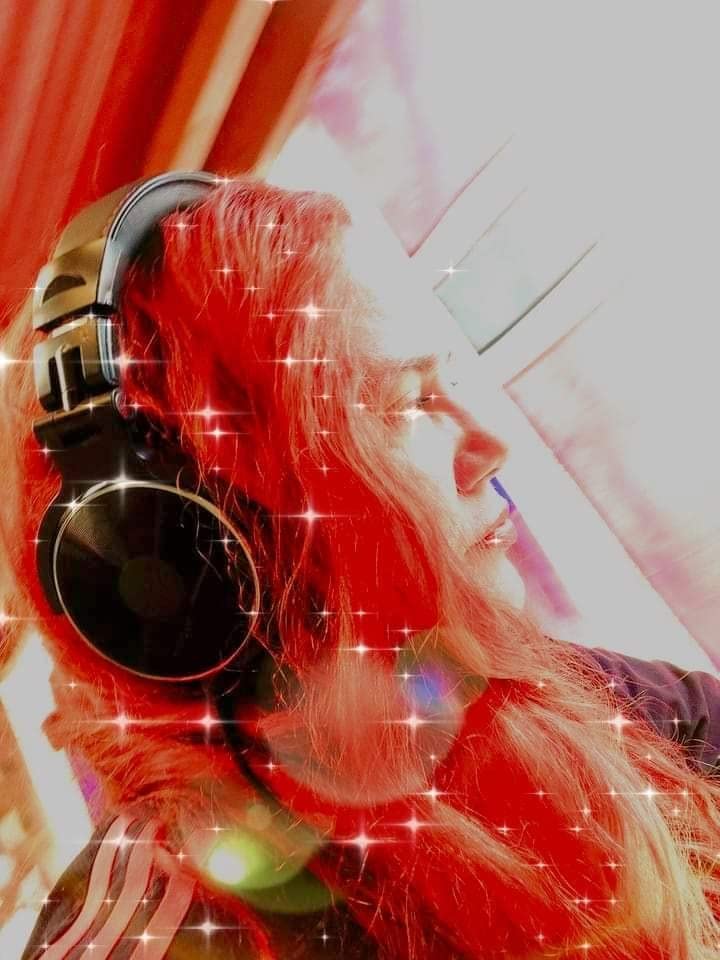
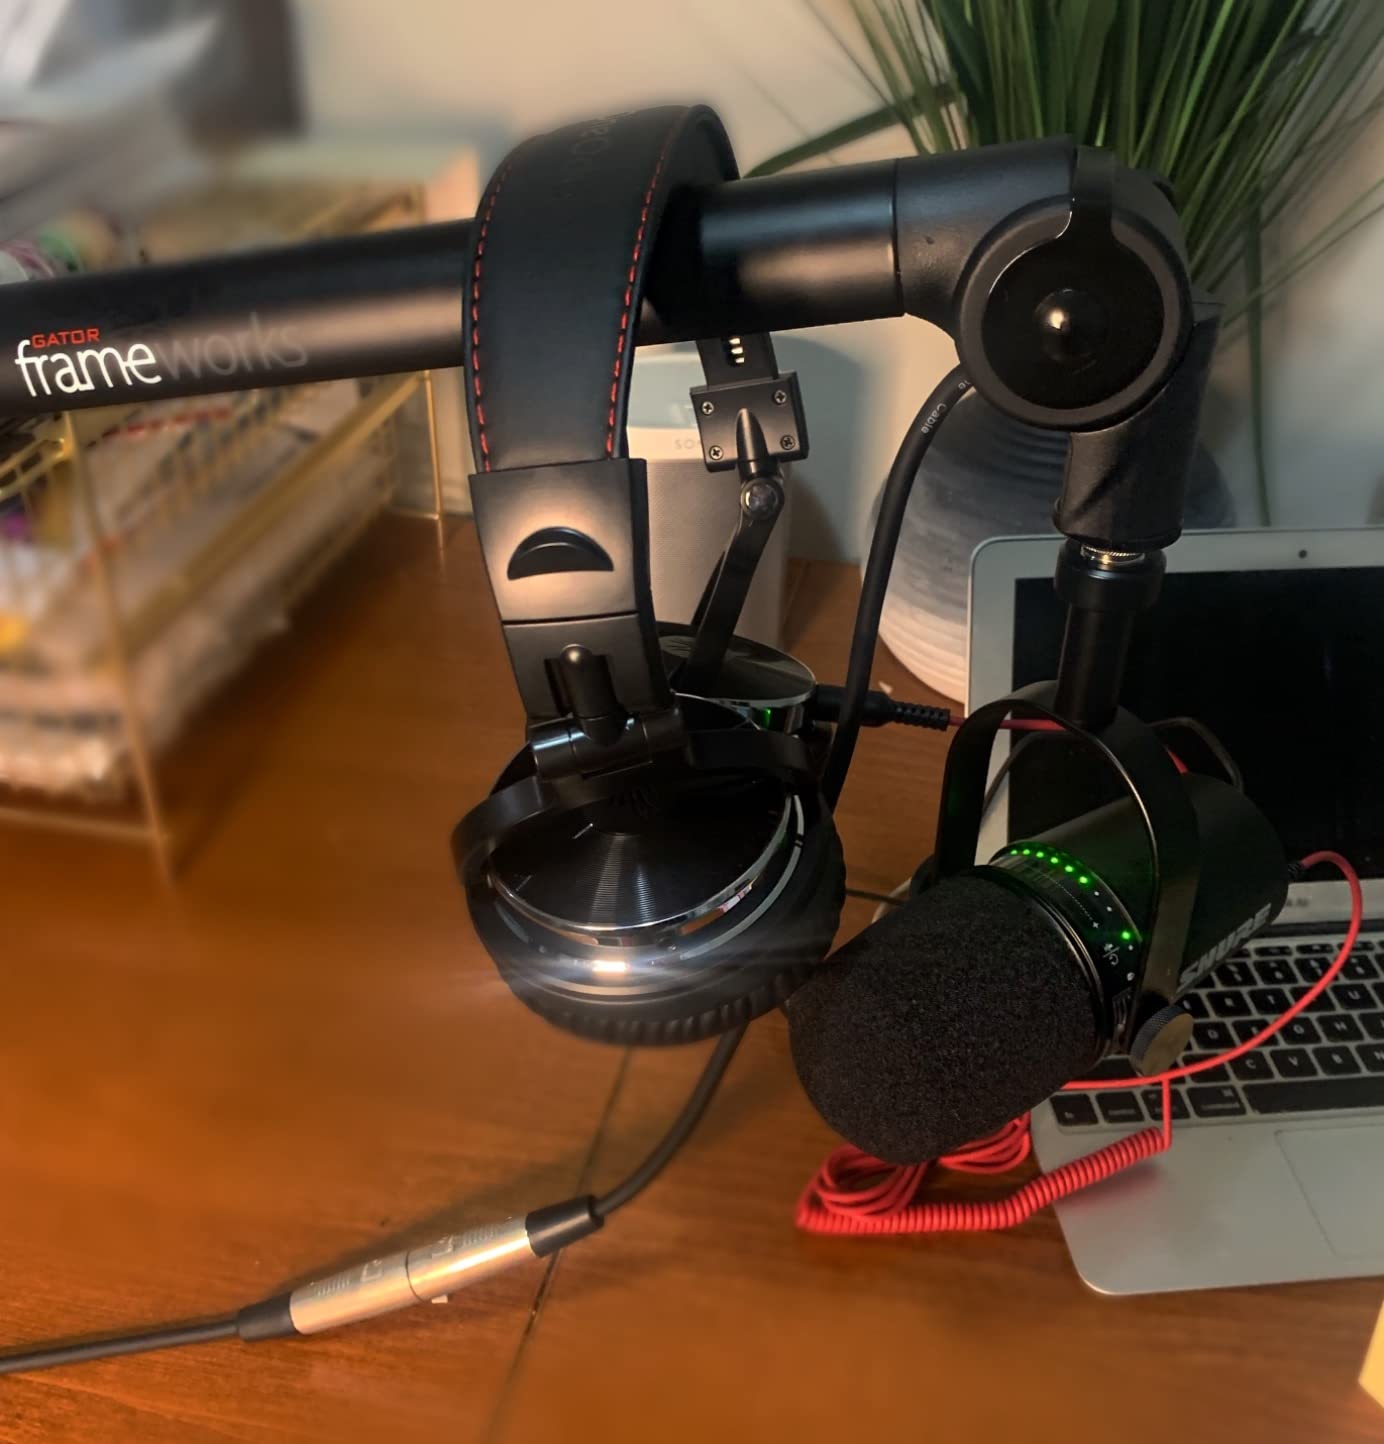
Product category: headphones
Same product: yes